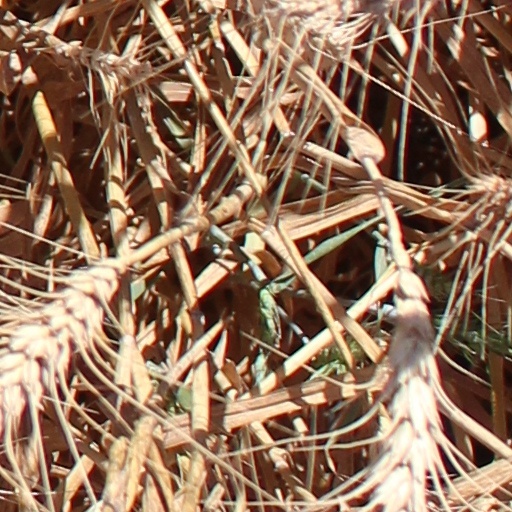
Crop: wheat